Tridel

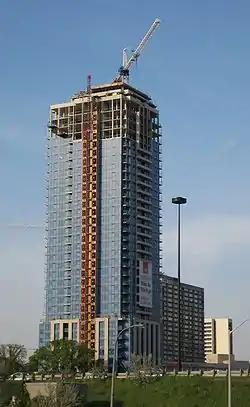
The Tridel Accolade under construction in Toronto, Ontario.

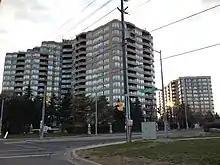
Condominiums built by Tridel in Markham, Ontario.

Tridel is a major Canadian real estate developer based in Toronto, Ontario. It is the largest builder of condominiums in the Greater Toronto Area. Since being founded in the 1930s it has built some 90,000 homes.